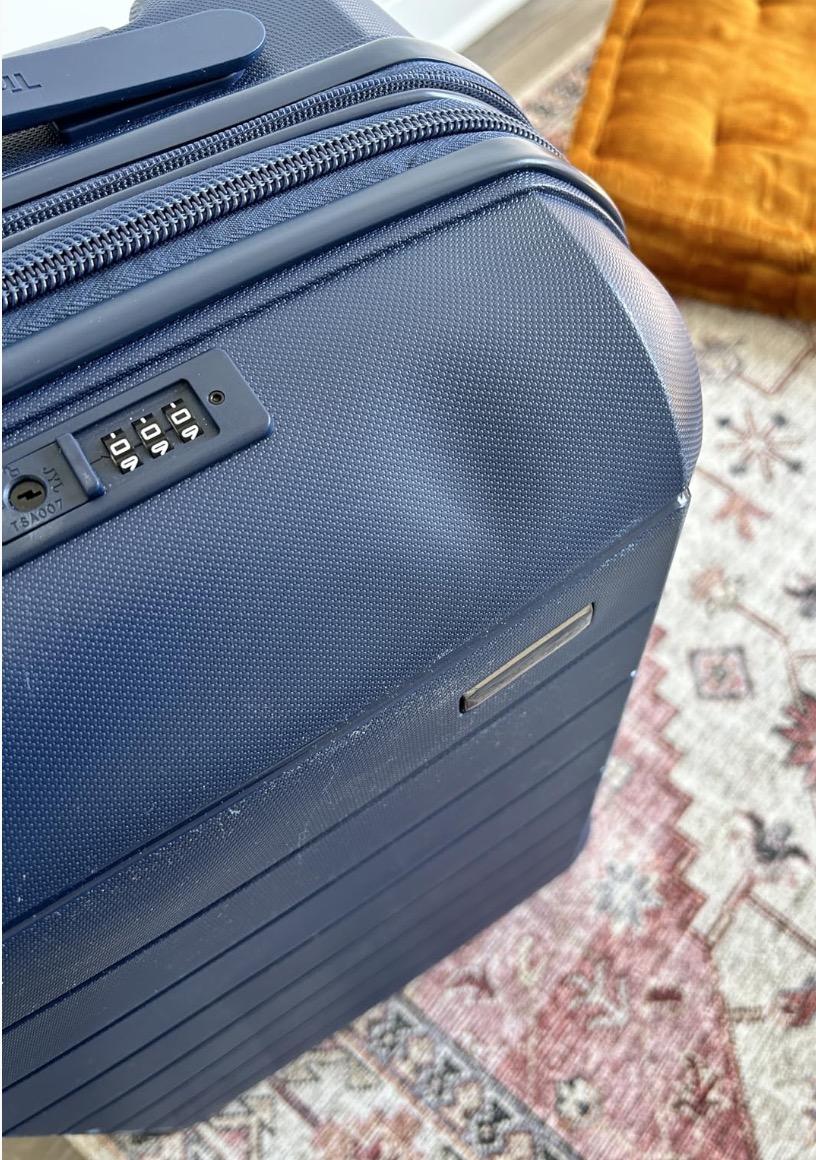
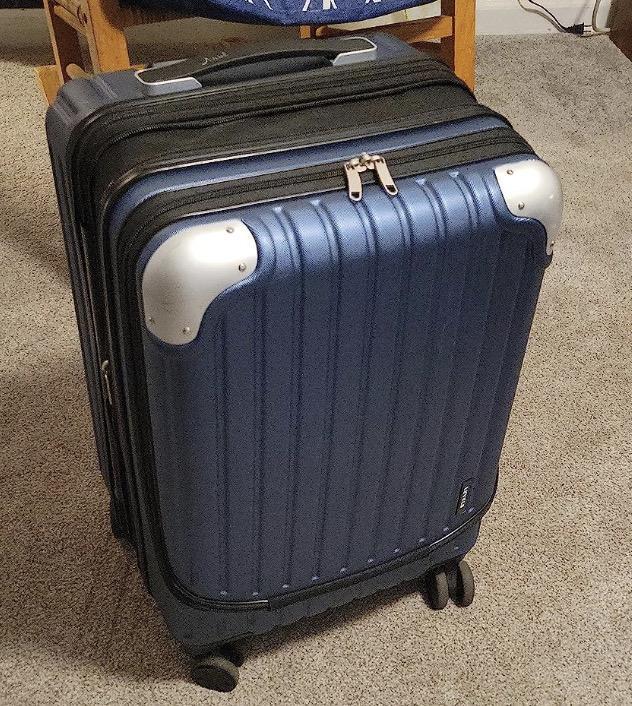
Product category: items_tea
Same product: no